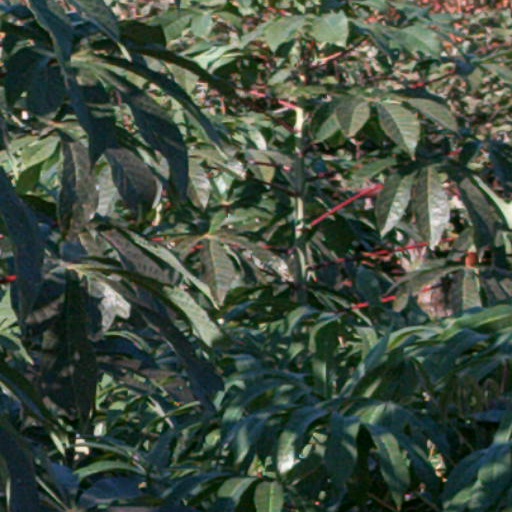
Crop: cassava